Mactan Hindu Ganesha Statue

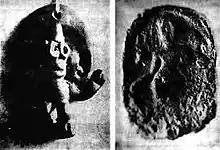
A black and white photograph of the discovered statue of the Hindu elephant god Ganesha (left) and a clay medallion of a Buddhist Bodhisattva (right), before the icons were destroyed in World War 2, show that Hinduism and Buddhism became the respective religions in Cebu and Palawan during the era of Precolonial Philippines.

A crude Buddhist medallion and a copper statue of a Hindu Deity, Ganesha, was found by American anthropologist Henry Otley Beyer in 1921 in an ancient site in Puerto Princesa, Palawan and in Mactan, Cebu. The crudeness of the artifacts indicates they are of local reproduction. Unfortunately, these icons were destroyed during World War II. However, black and white photographs of these icons still survive.